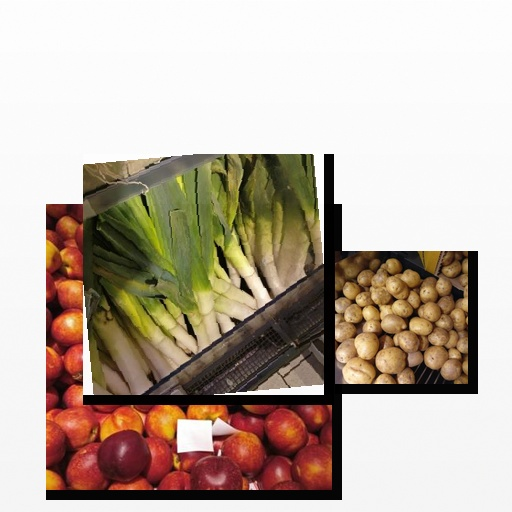
Food items: potato, leek, nectarine